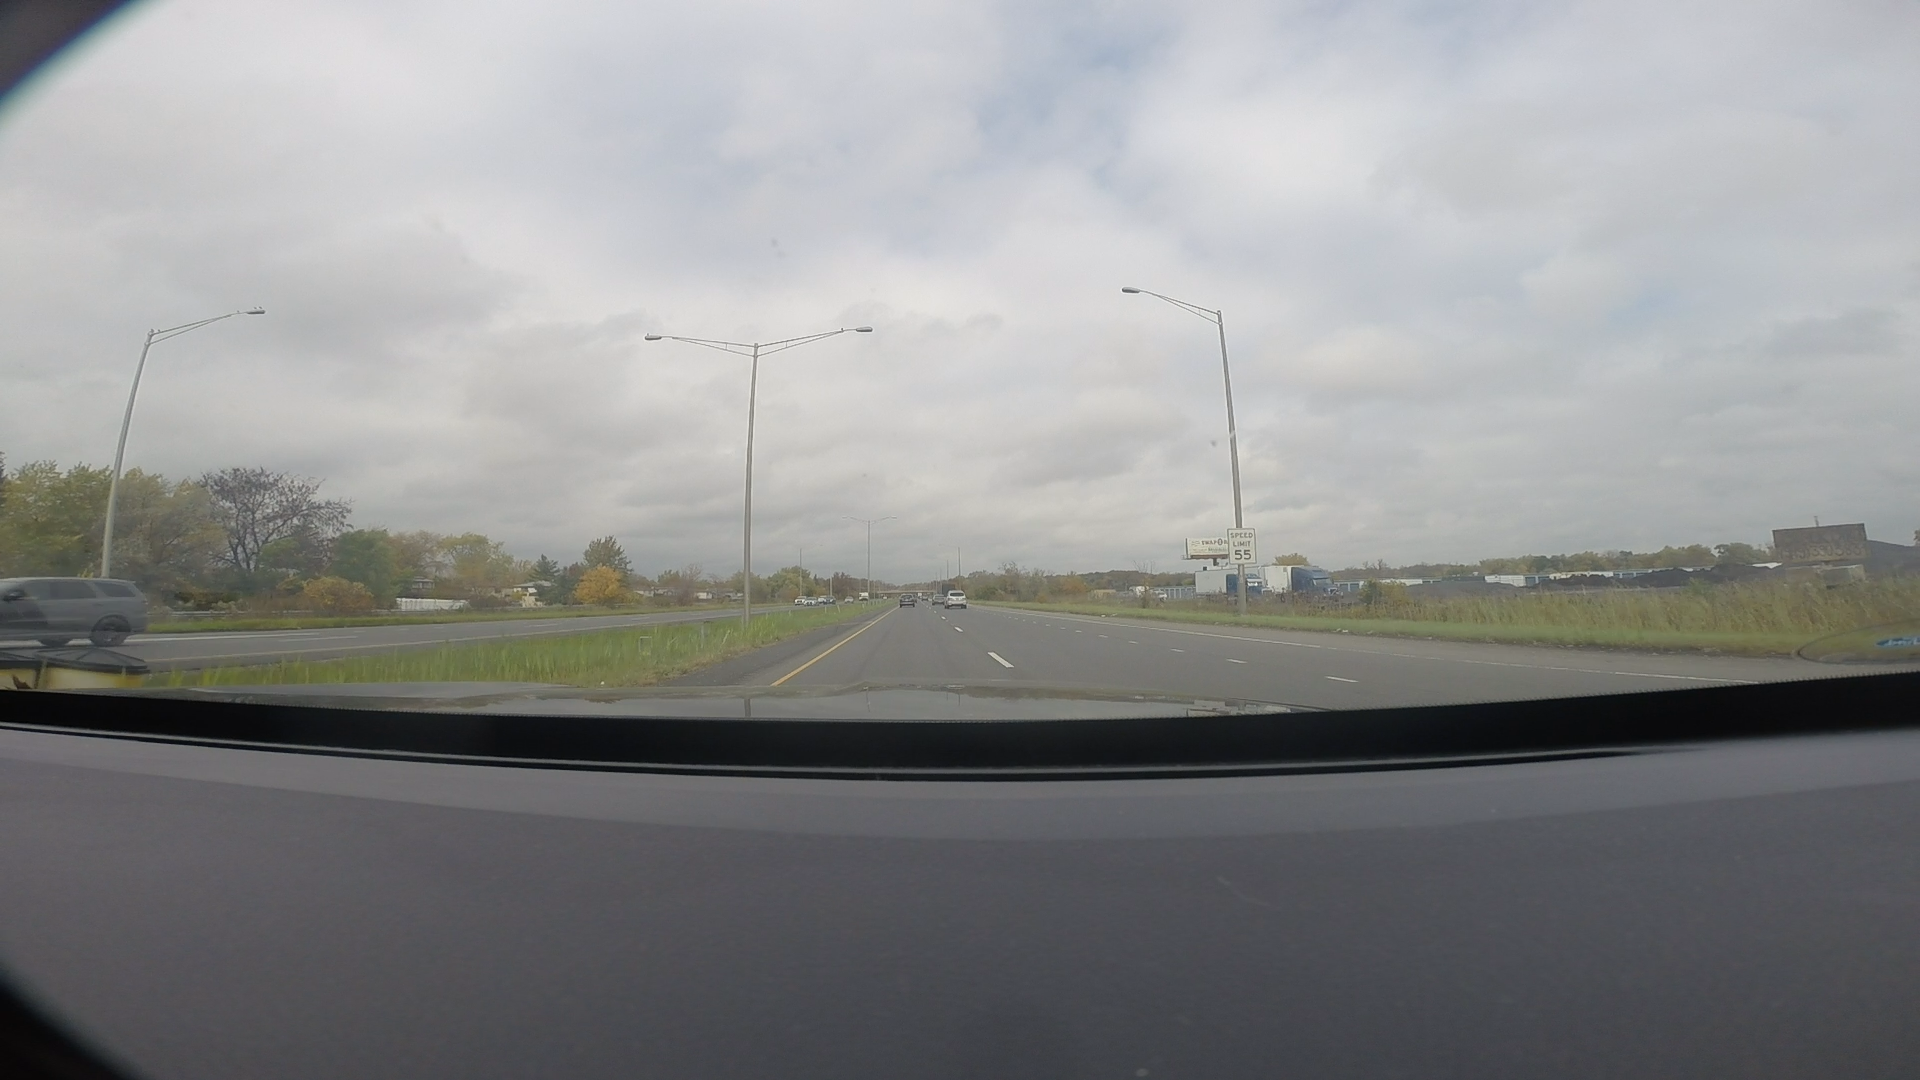
Speed limit sign label: mph55